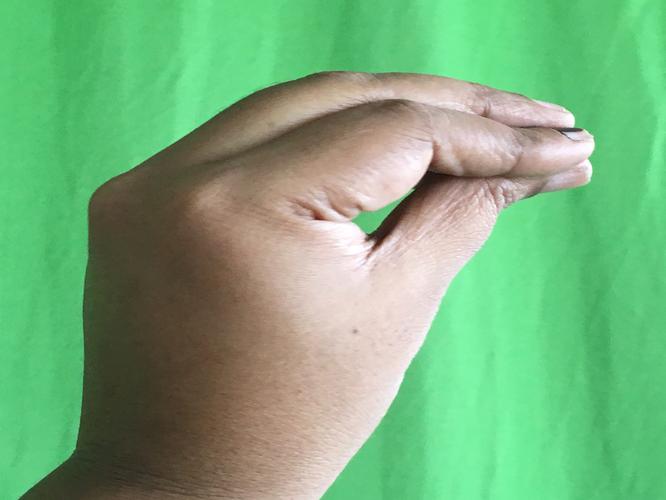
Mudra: Mukulam
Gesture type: single_hand